Denis Wright

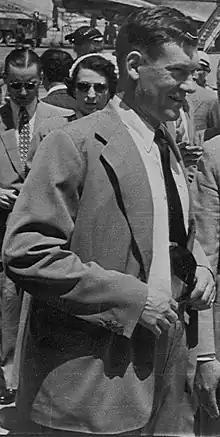

Sir Denis Arthur Hepworth Wright, GCMG (23 March 1911 – 18 May 2005) was a British diplomat. A long-serving ambassador to Iran, Wright's expertise and knowledge of Iran and Persian culture led him to write and edit several books on the region, as well as conduct a covert mission to inform the deposed Shah of Iran that he would not be granted asylum in Britain.